Ricky Kej

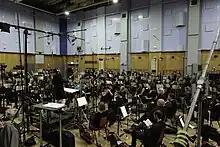
Ricky Kej Conducting the 100-piece Royal Philharmonic Orchestra at Abbey Road Studios in London

On 23 December 2015, Kej was invited to perform a song from "Shanti Samsara" in a special arrangement featuring over a hundred students from the Bishop Cotton Boys' School in a special performance for India's President Pranab Mukherjee.